Daiichidōri Station

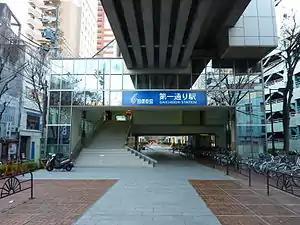
Daiichidōri Station in December 2009

Daiichidōri Station is a station on the Enshū Railway Line and is 0.5 kilometers from the starting point of the line at Shin-Hamamatsu Station.